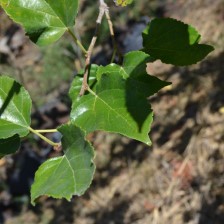
Variety: Kamphaengsaeng42